History of Colombia

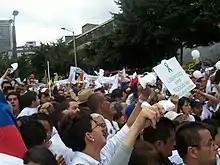
Colombia's peace protests, 2007

By 2004, the security situation of Colombia had shown improvement, and the economy, while still fragile, had also shown some positive signs. On the other hand, relatively little had been accomplished in structurally solving most of the country's other grave problems, in part due to legislative and political conflicts between the administration and the Colombian Congress (including those over the controversial 2006 project to give President Álvaro Uribe the right to be re-elected), and a relative lack of freely allocated funds and credits. In October 2006, Uribe was re-elected by a landslide.